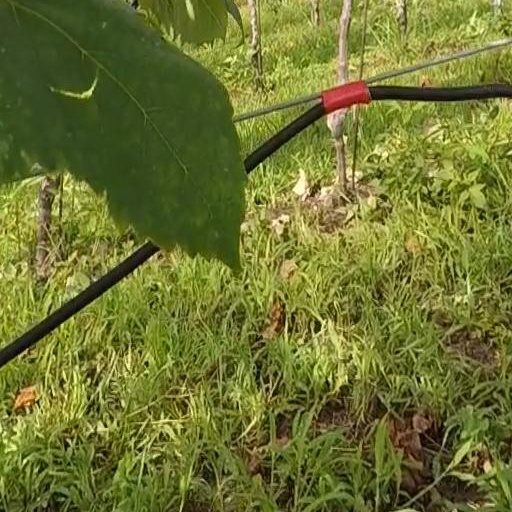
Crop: grape